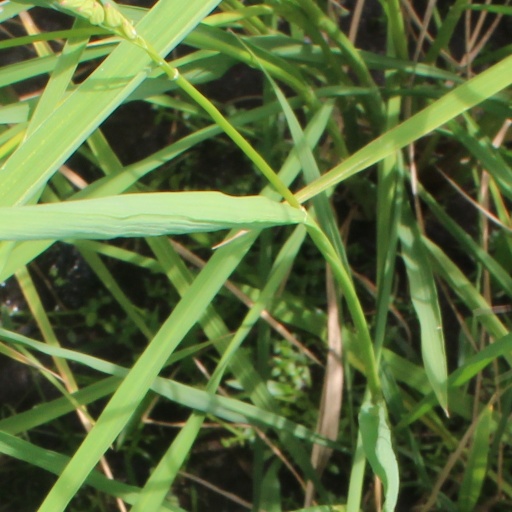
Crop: rice